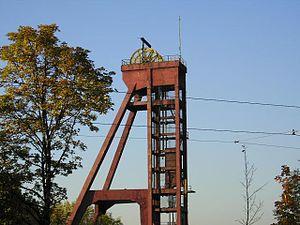
Houillère KWK Polska Wirek: chevalement de la fosse Prezydent